The Triangular Book of St. Germain

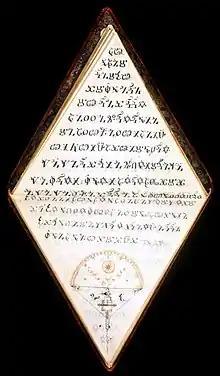
Example of ciphered text and diagram in Triangular manuscript

The manuscript begins with a short Latin inscription mentioning that this is a gift given by Count of St. Germain, followed by an illustration of a winged dragon. All the text beyond this point, including the inscriptions belonging to the diagrams, is in cipher.